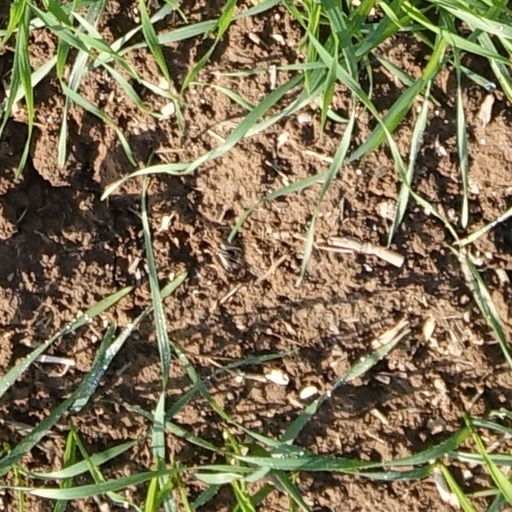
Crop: wheat